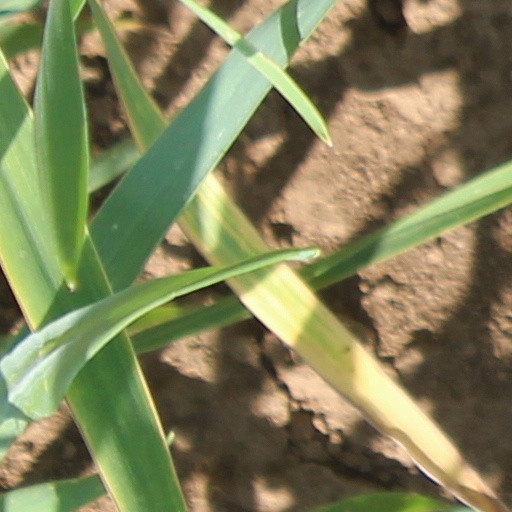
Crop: wheat